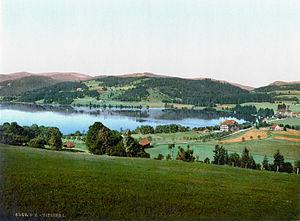
Le Titisee est un lac de la Forêt-Noire dans le land de Bade-Wurtemberg. D'origine glaciaire, il s'est constitué derrière une moraine remontant à la glaciation de Würm. Ses caractéristiques et ses dimensions en font le parfait symétrique du lac de Gérardmer côté français.